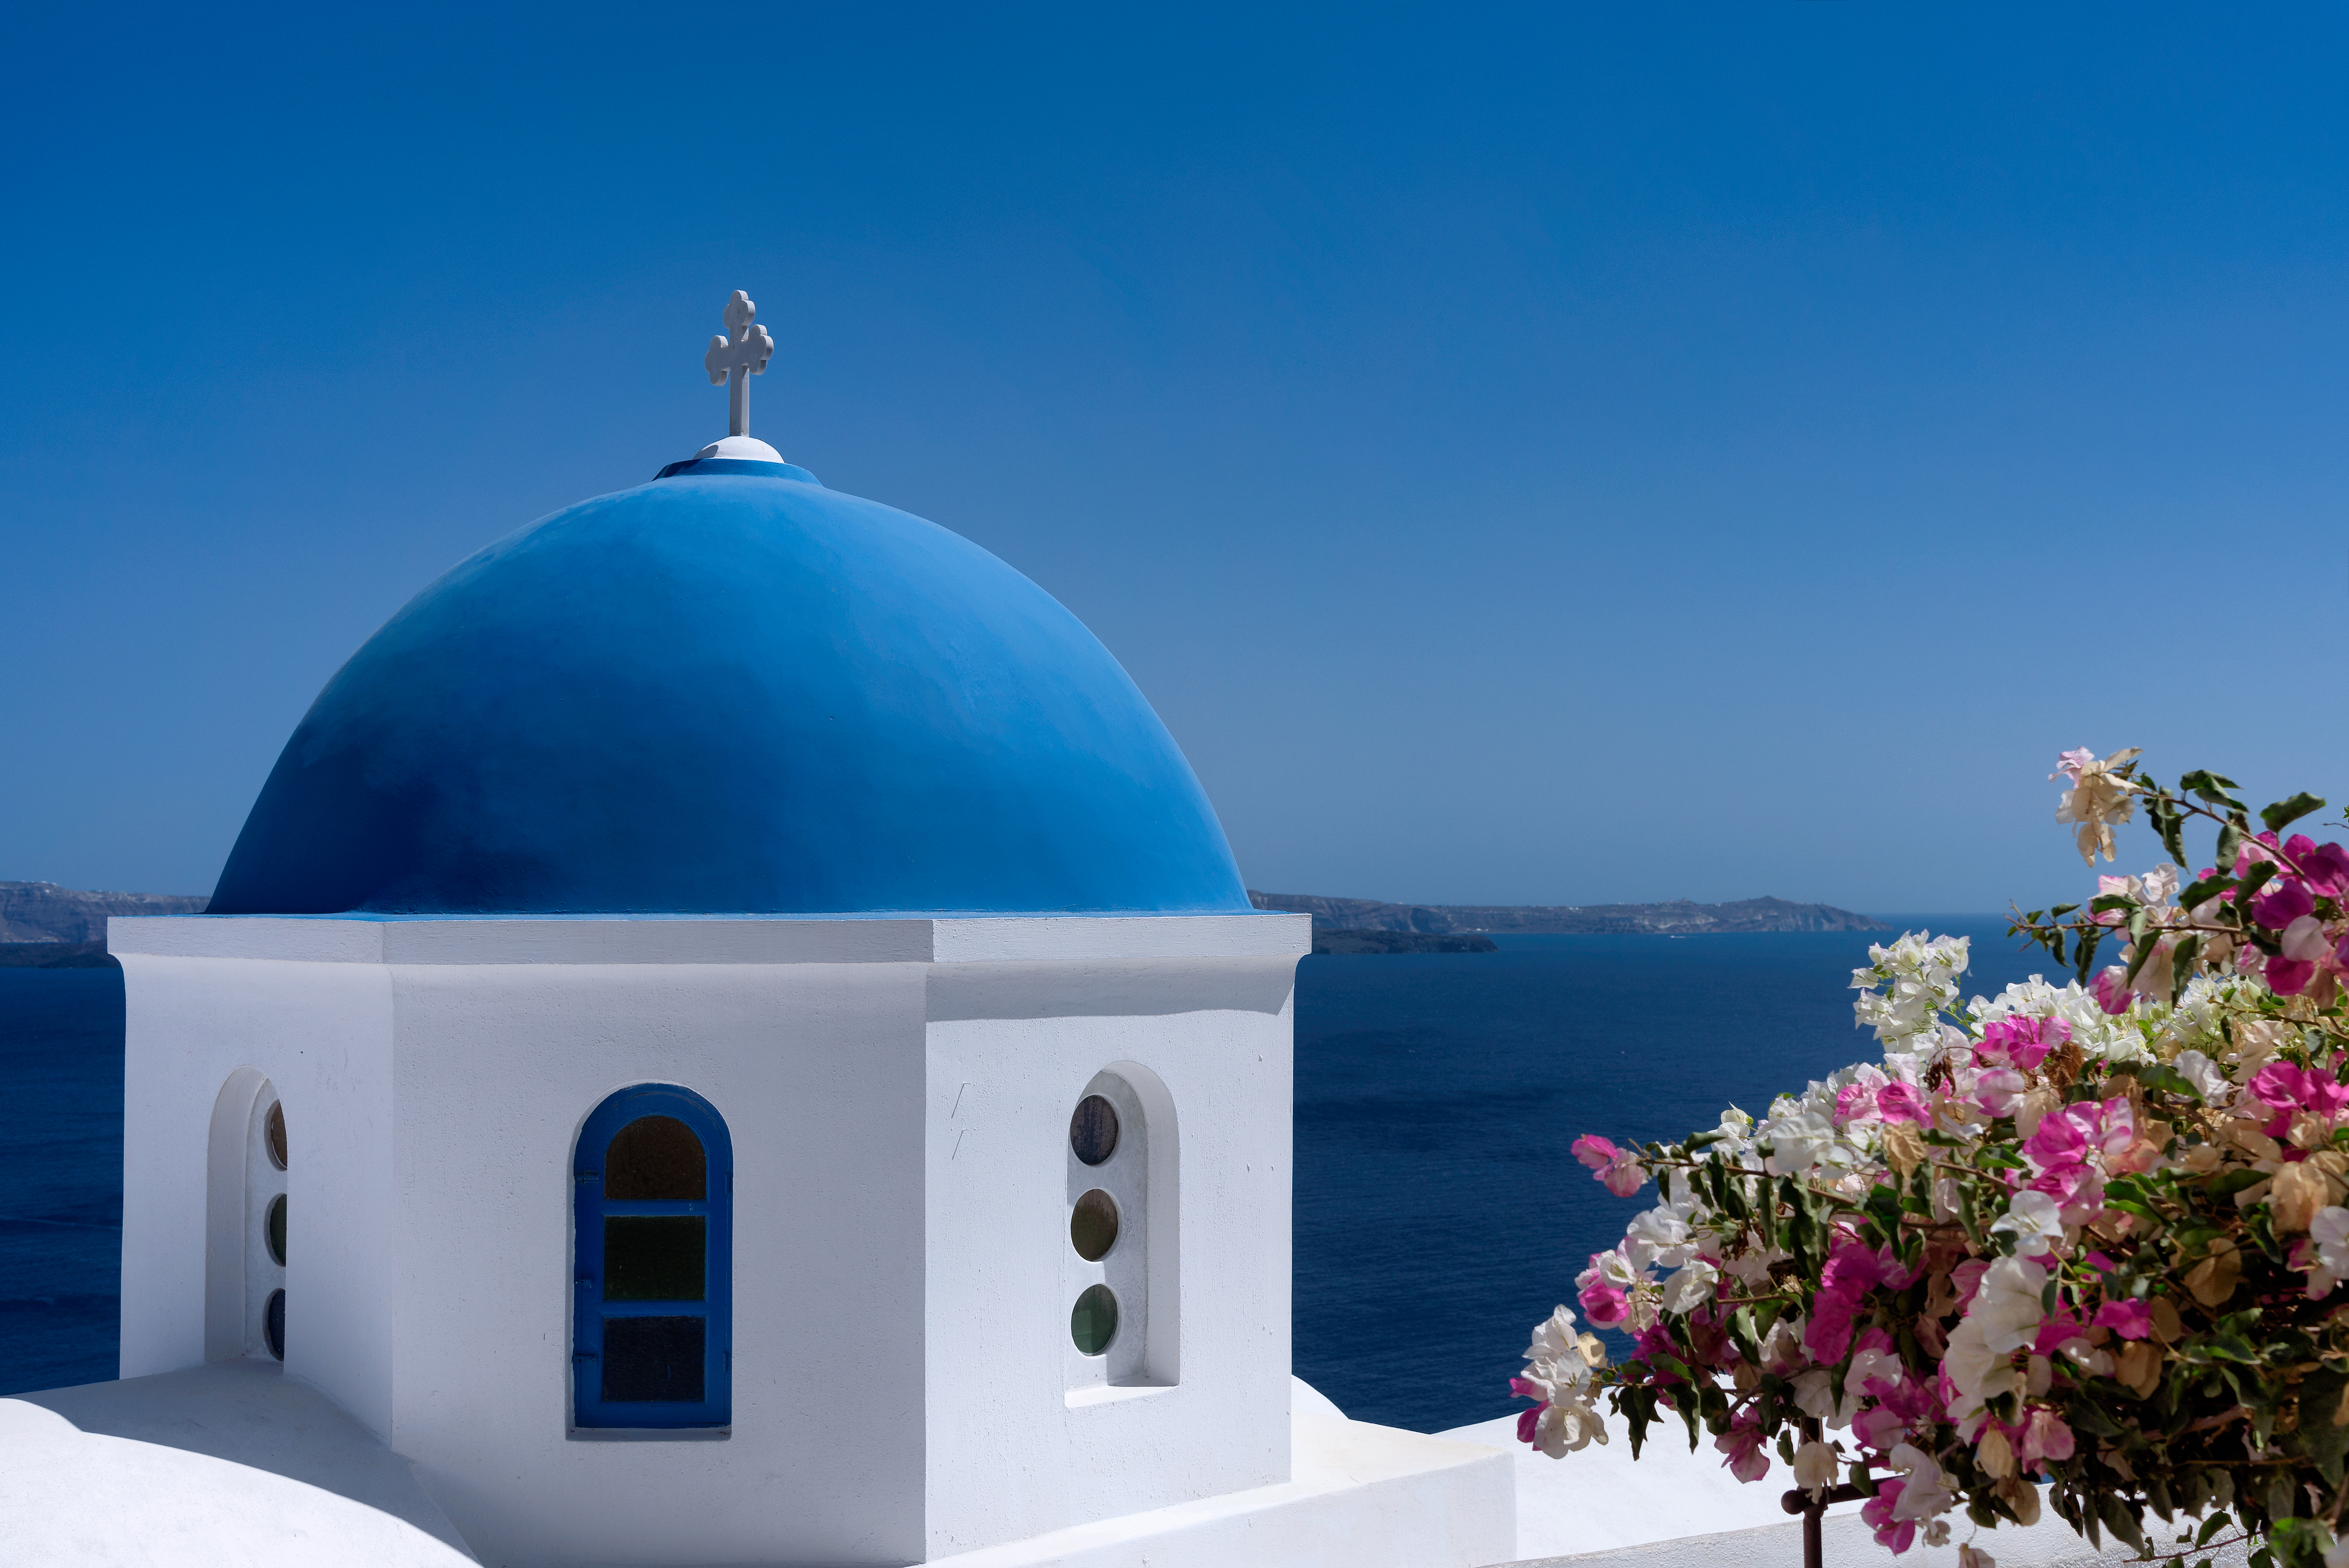
water, ocean, building, mediterranean, tower, blue, church, nikon, lighting, place of worship, observatory, flowers, cruise, 2016, sunny, free, santorini, publicdomain, gr, greece, costa, d750, eastern, egeo, ia, dome, oia